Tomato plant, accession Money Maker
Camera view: horizontal (90 deg, fisheye); turntable rotation: 60 degrees
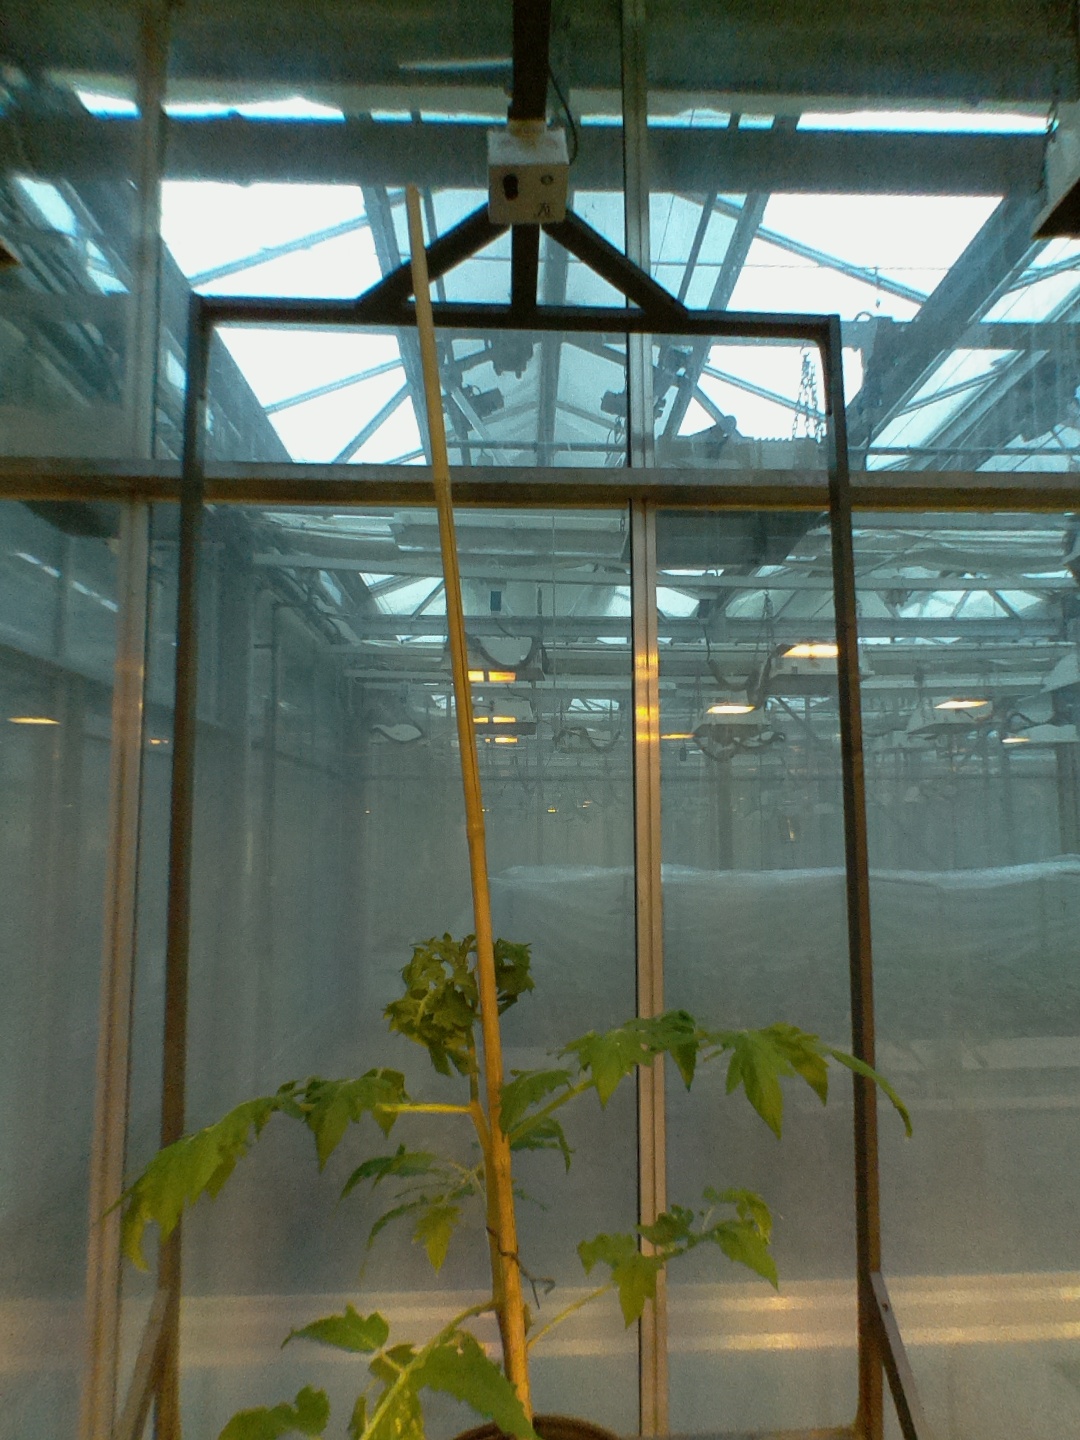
BBCH growth stage 52: 2 inflorescences visible